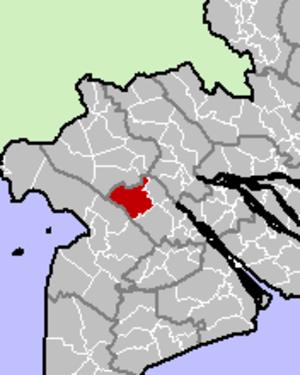
Thốt Nốt est un district de Cần Thơ dans le delta du Mékong au sud du Viêt Nam.